Carl Peter Thunberg

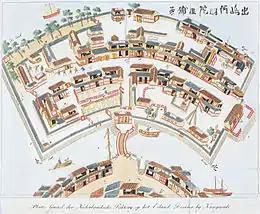
A depiction of Dejima based on a late 18th century print

In August 1775, he arrived at the Dutch factory of the V.O.C. at Dejima, a small artificial island (120 m by 75 m) in the Bay of Nagasaki connected to the city by a single small bridge. However, like the Dutch merchants, Thunberg was at first rarely allowed to leave the island. These restrictions had been imposed by the Japanese "shogun" Tokugawa Ieyasu in 1639 after the Portuguese, who had been the first Europeans to arrive in Japan in 1543, persisted in missionary activity. The only locals who were allowed regular contact with the Dutch were the interpreters of Nagasaki and the relevant authorities of the city.